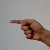
The image shows a hand gesture representing the letter 'G' in Indian Sign Language.